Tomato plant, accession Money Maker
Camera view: bottom (45 deg); turntable rotation: 270 degrees
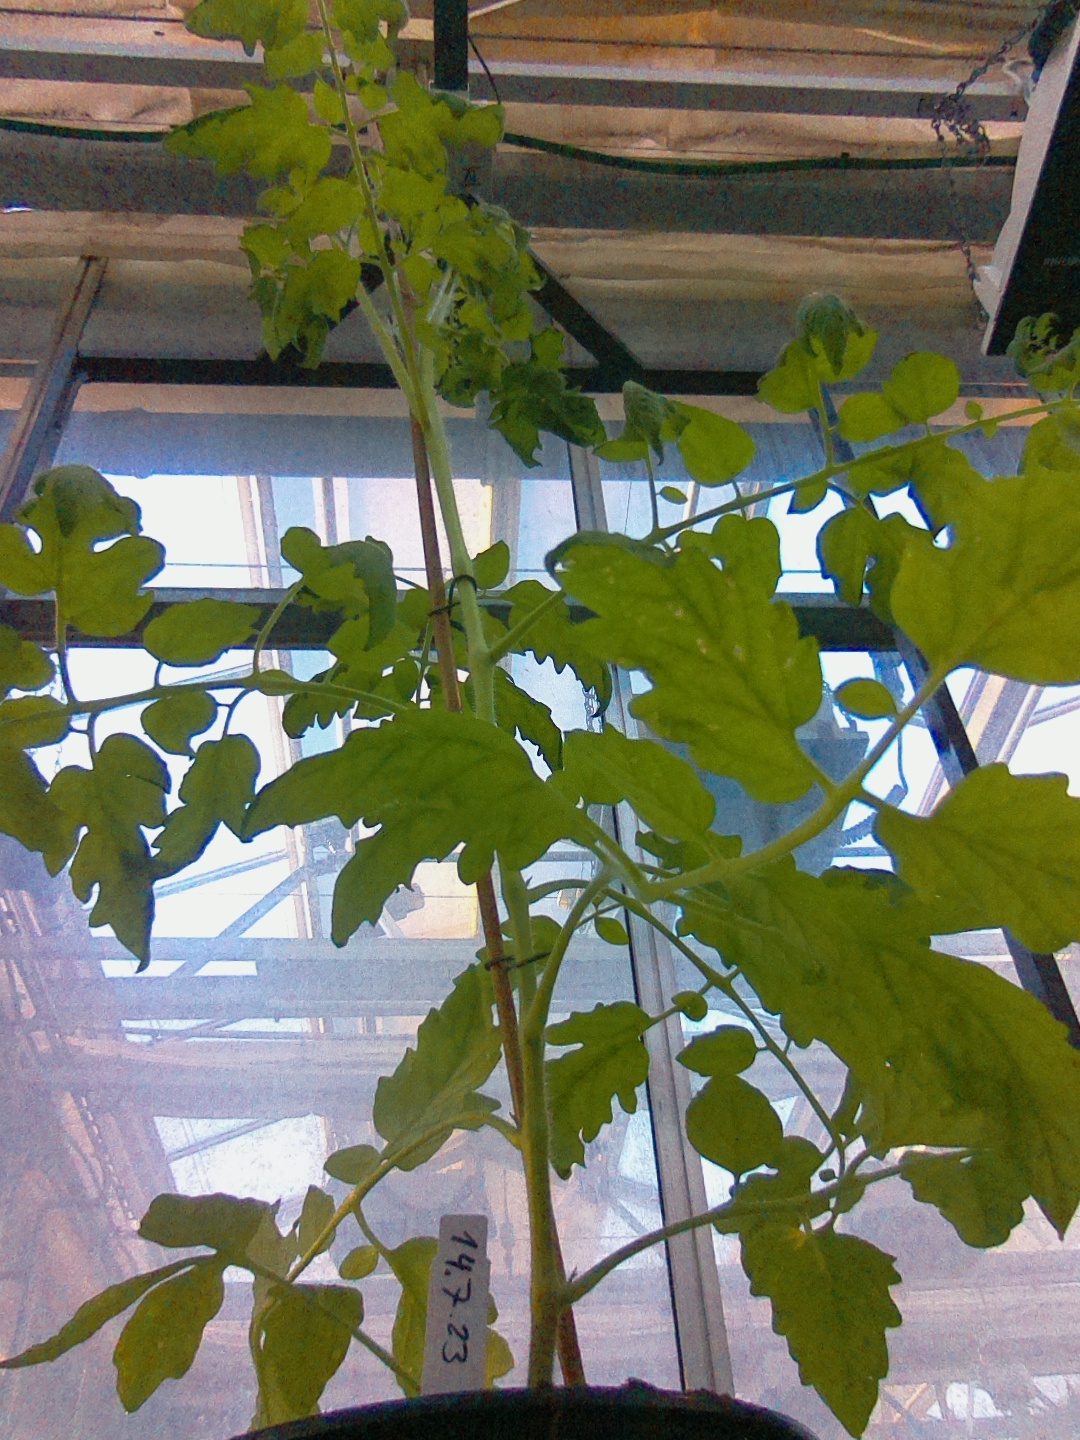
BBCH growth stage 53: 3 inflorescences visible